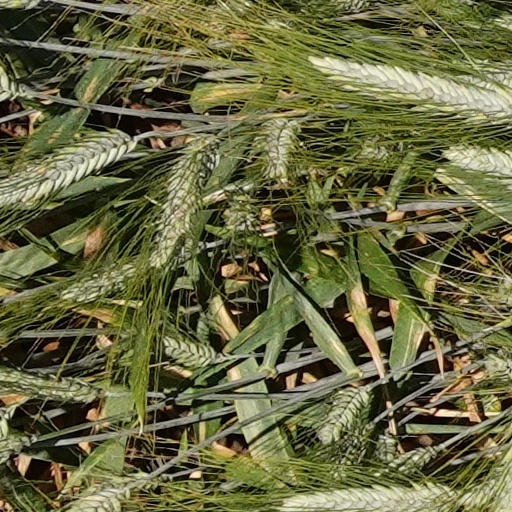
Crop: wheat